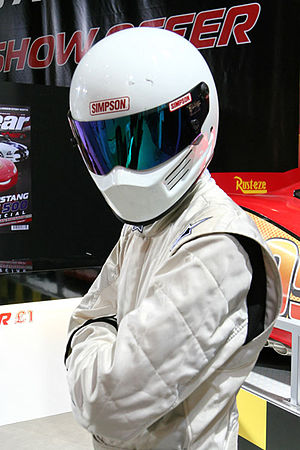
The Stig
The Stig
The Stig er en maskeret racerkører, kendt fra den britiske tv-udsendelse Top Gear. The Stig har været ukendt lige siden programmet begyndte og optræder som testkører når ingen af værterne kan bruges, eller hvis der er brug for en hurtig kører.